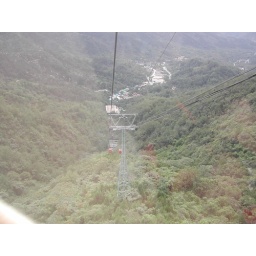
looking down from the cable car towards the market &amp;amp; shops below the Wall